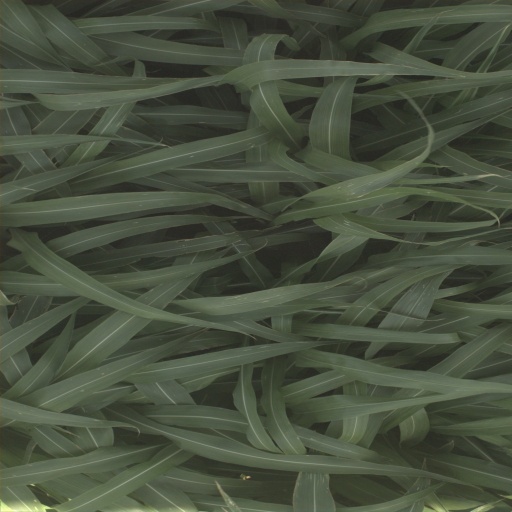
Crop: sorghum